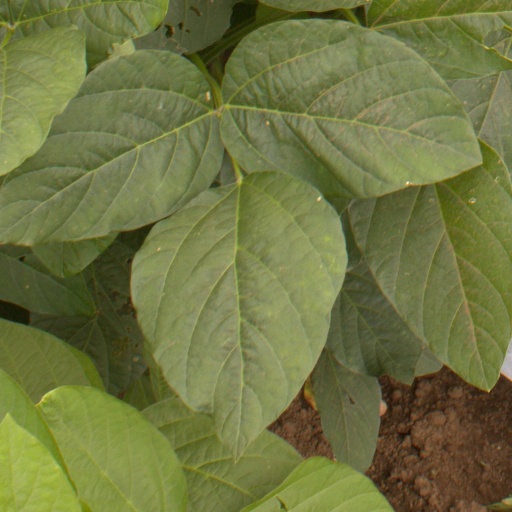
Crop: soybean